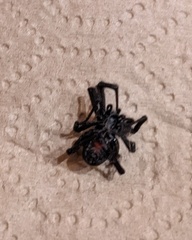
Species: Lactrodectus_hesperus